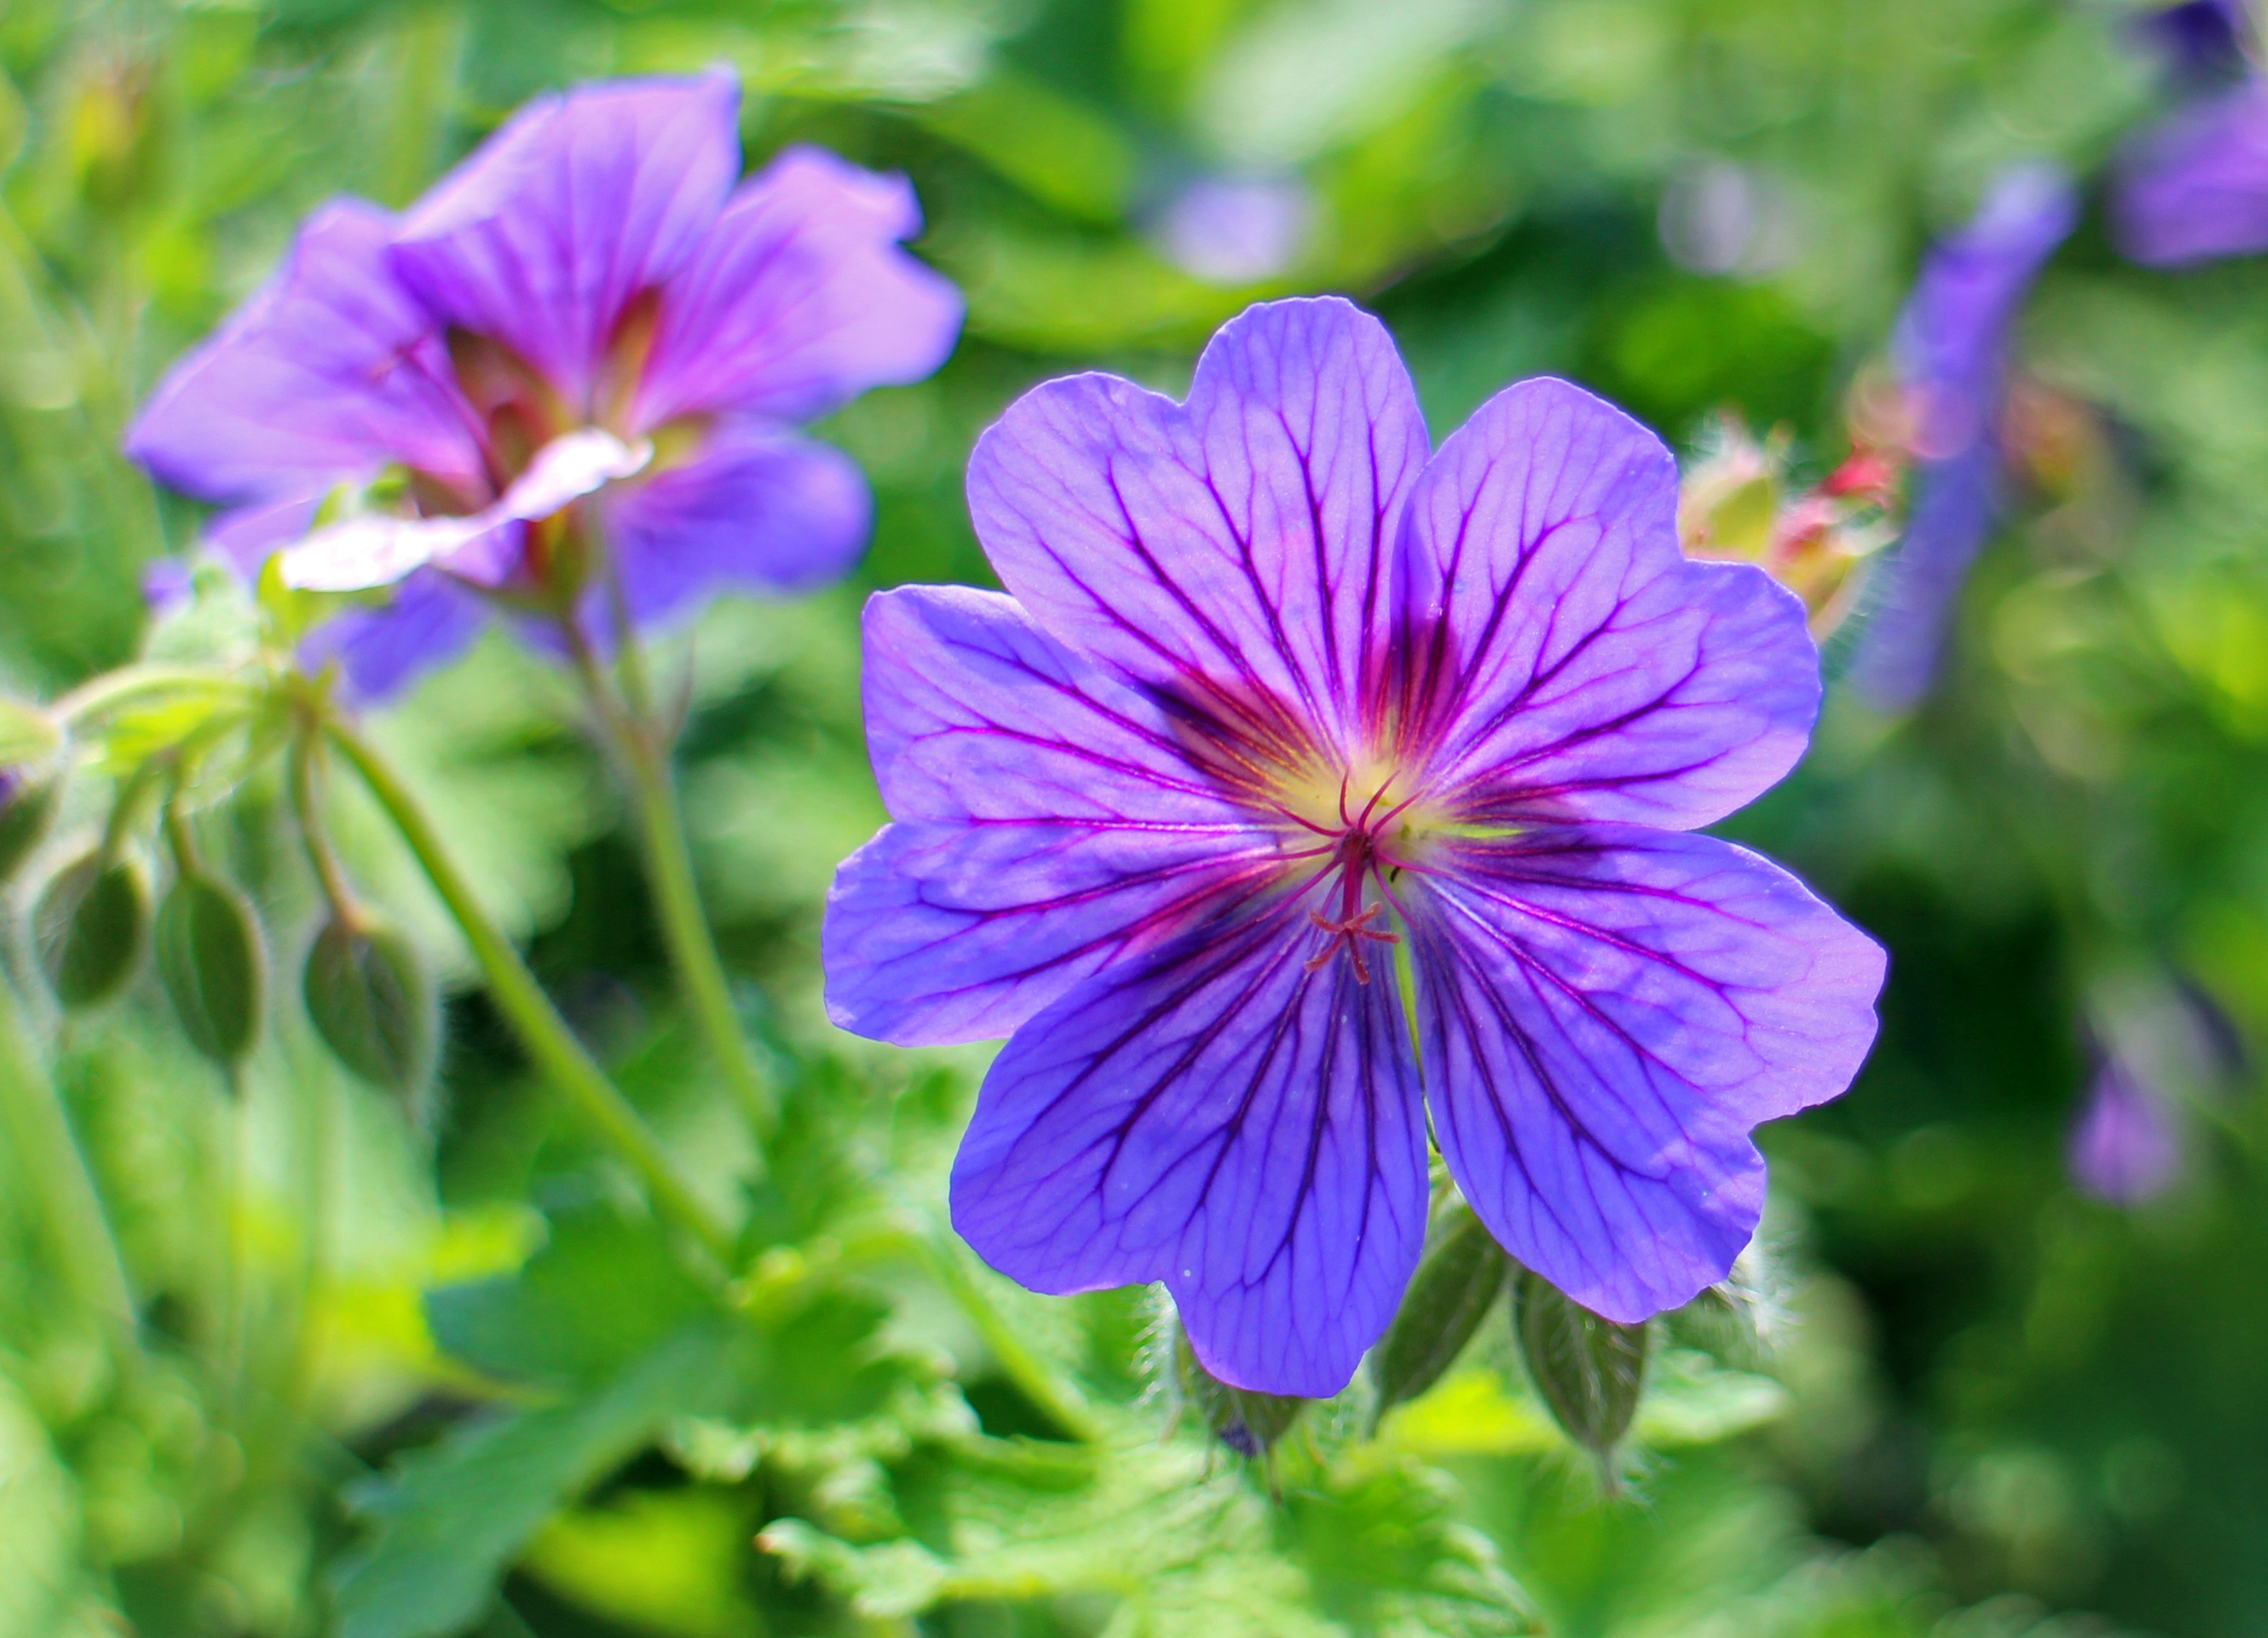
nature, blossom, plant, field, flower, petal, bloom, botany, blue, flora, wild flower, wildflower, pointed flower, geranium, petals, shrub, cranesbill, perennials, macro photography, flowering plant, geraniaceae, blue geranium, geranium cinereum, annual plant, land plant, violet family, geraniales